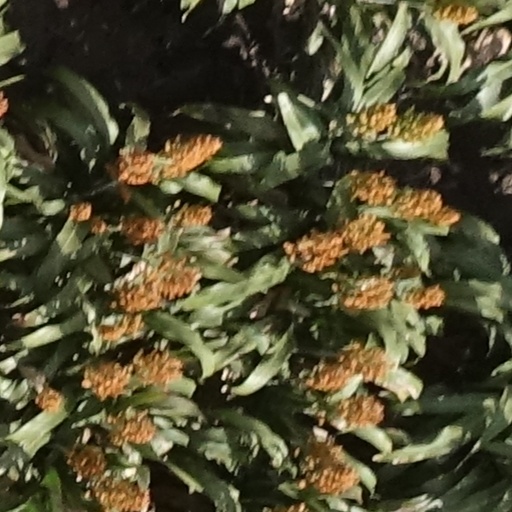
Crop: sorghum